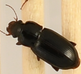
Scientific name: Harpalus desertus
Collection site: North Sterling NEON (STER), plot STER_027